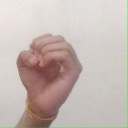
अक्षर: ऊ